Ekebergsletta

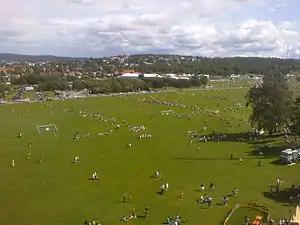
Ekebergsletta during the Norway Cup (2009)

Ekebergsletta is a field in the neighborhood of Ekeberg in the Nordstrand district, southeast of downtown Oslo, Norway.